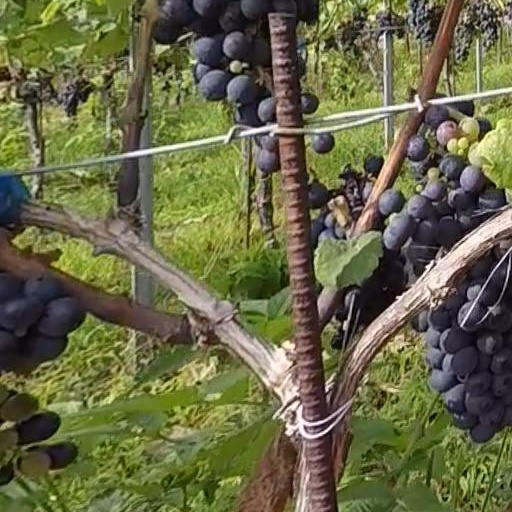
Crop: grape